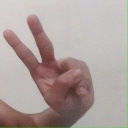
अक्षर: ऐ